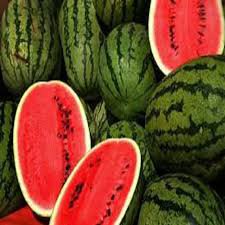
Label: Watermelon